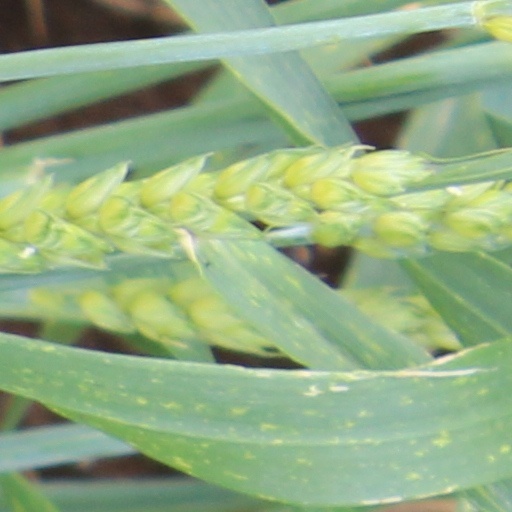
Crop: wheat